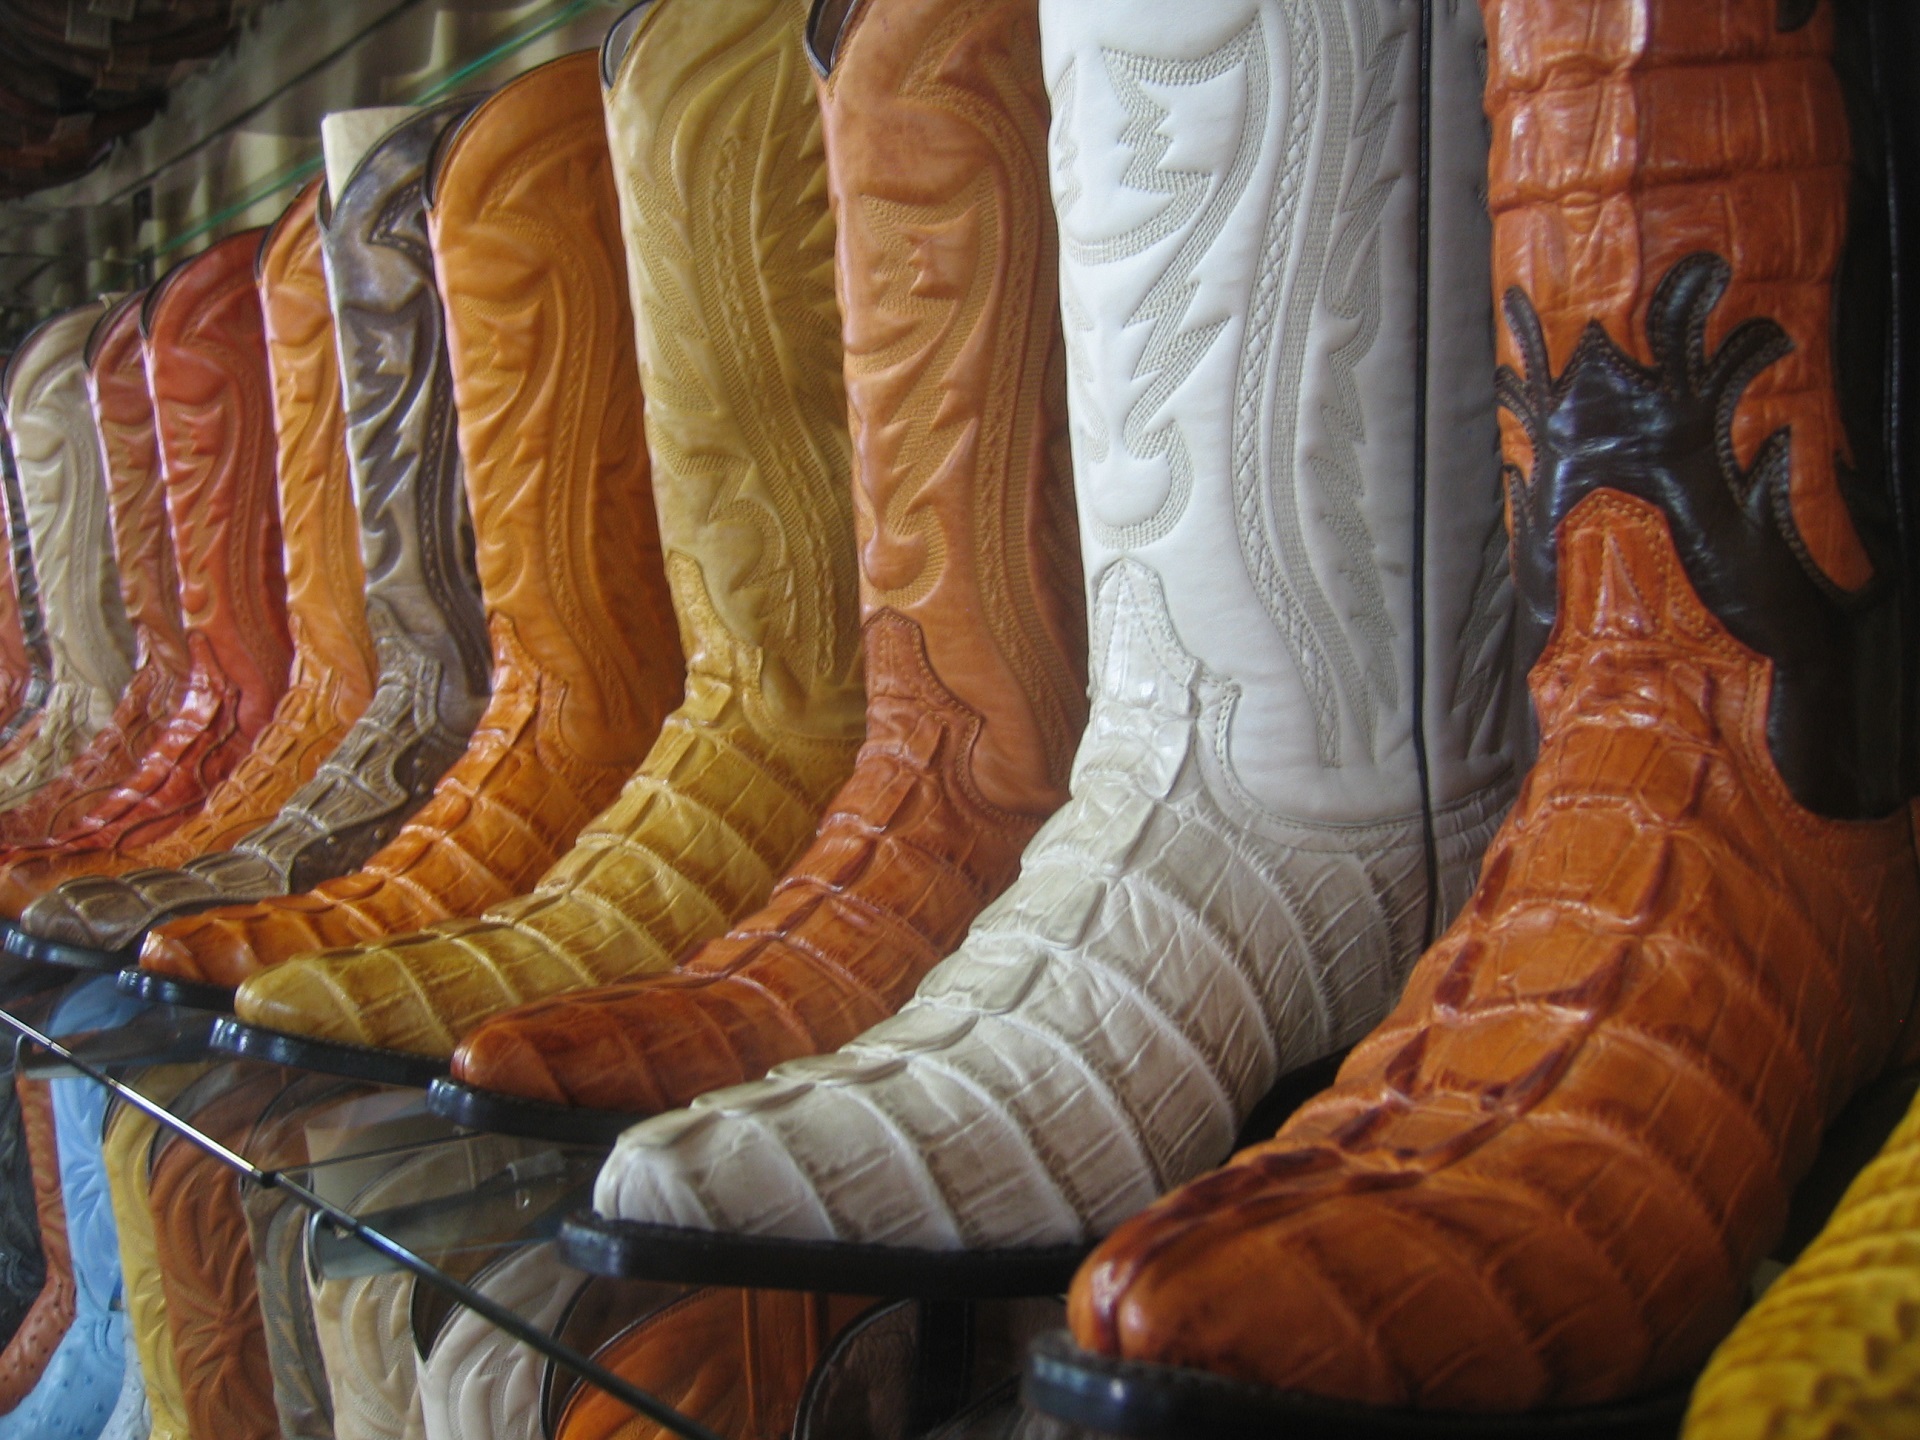
shoe, leather, row, workshop, boot, shop, store, usa, business, craft, colorful, display, shelves, footwear, western, carving, styles, cowboy boot, cowboy boots, bootmaker